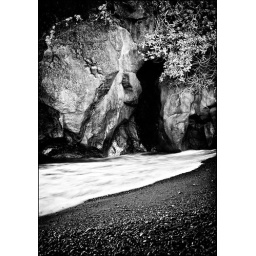
A cave in Honokalani Beach, the only black sand beach in Maui, located in the Wainapanapa State Park.